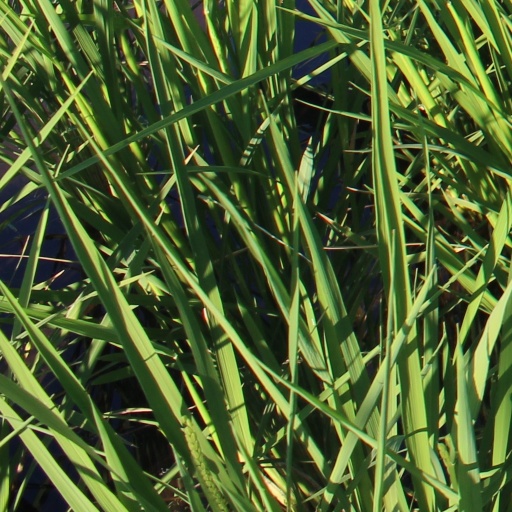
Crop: rice